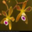
Label: orchid